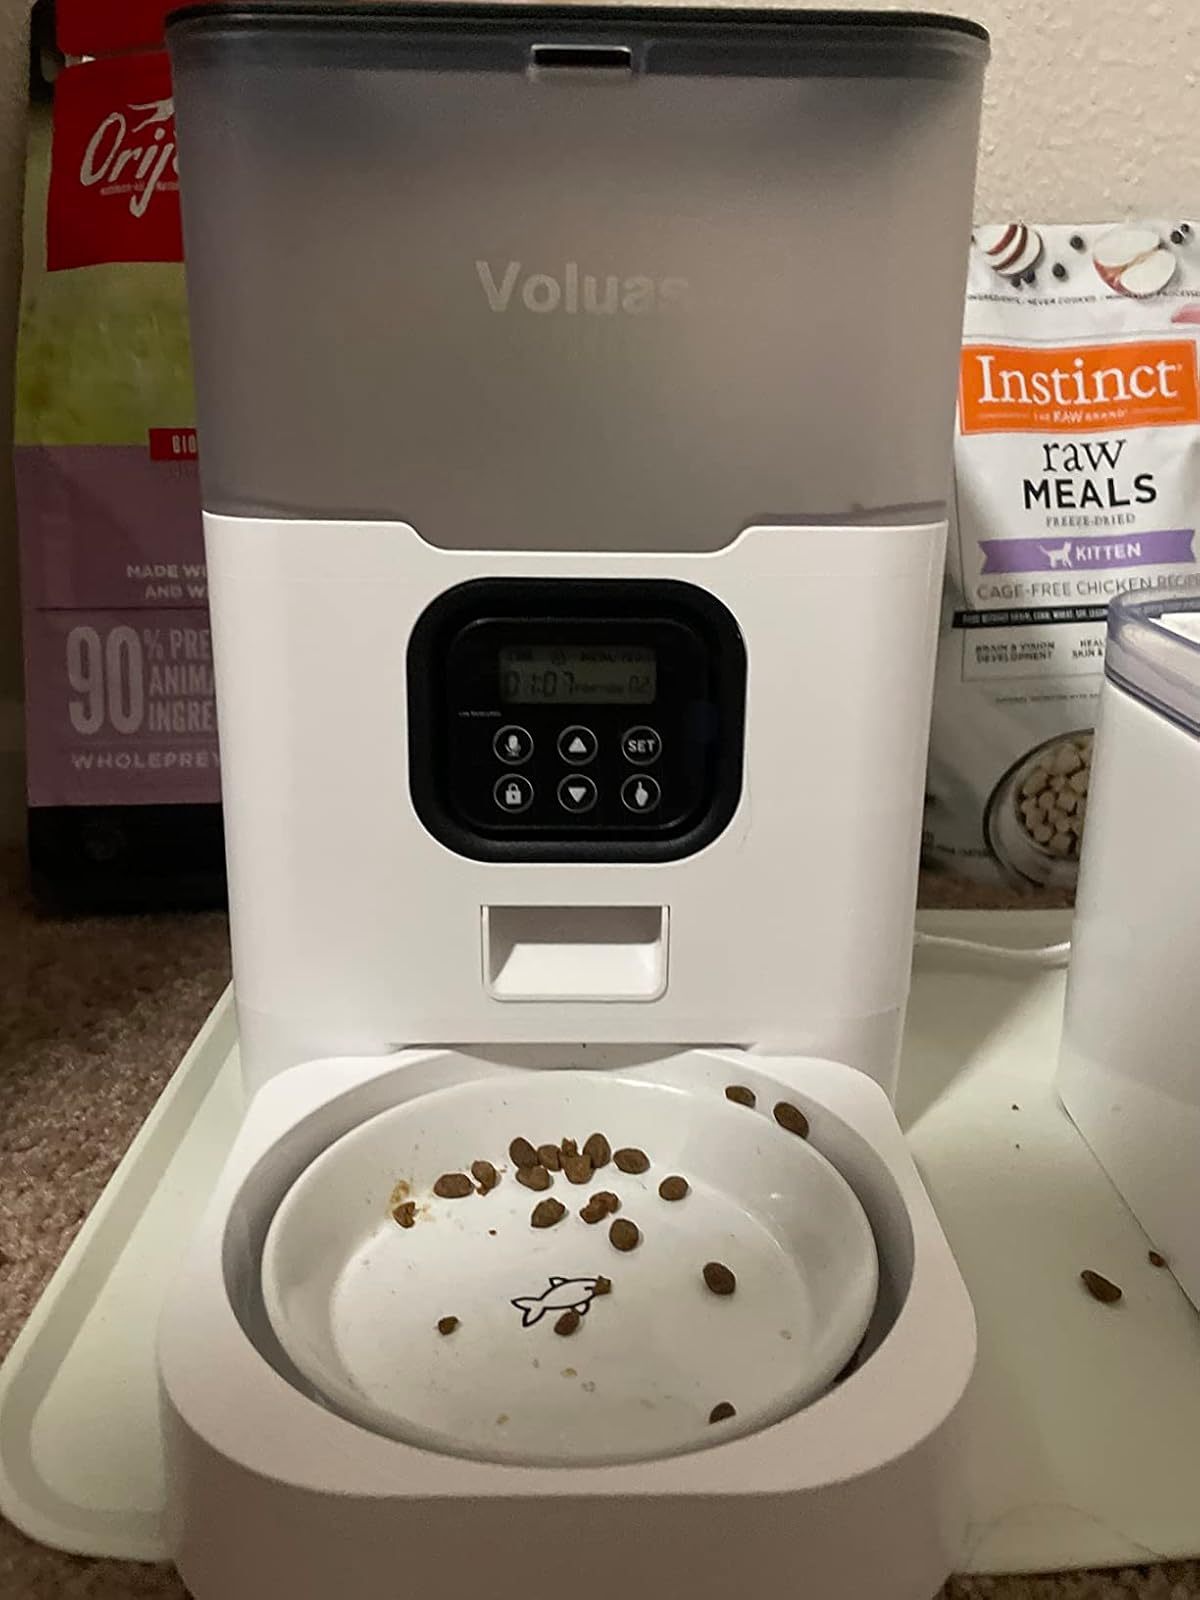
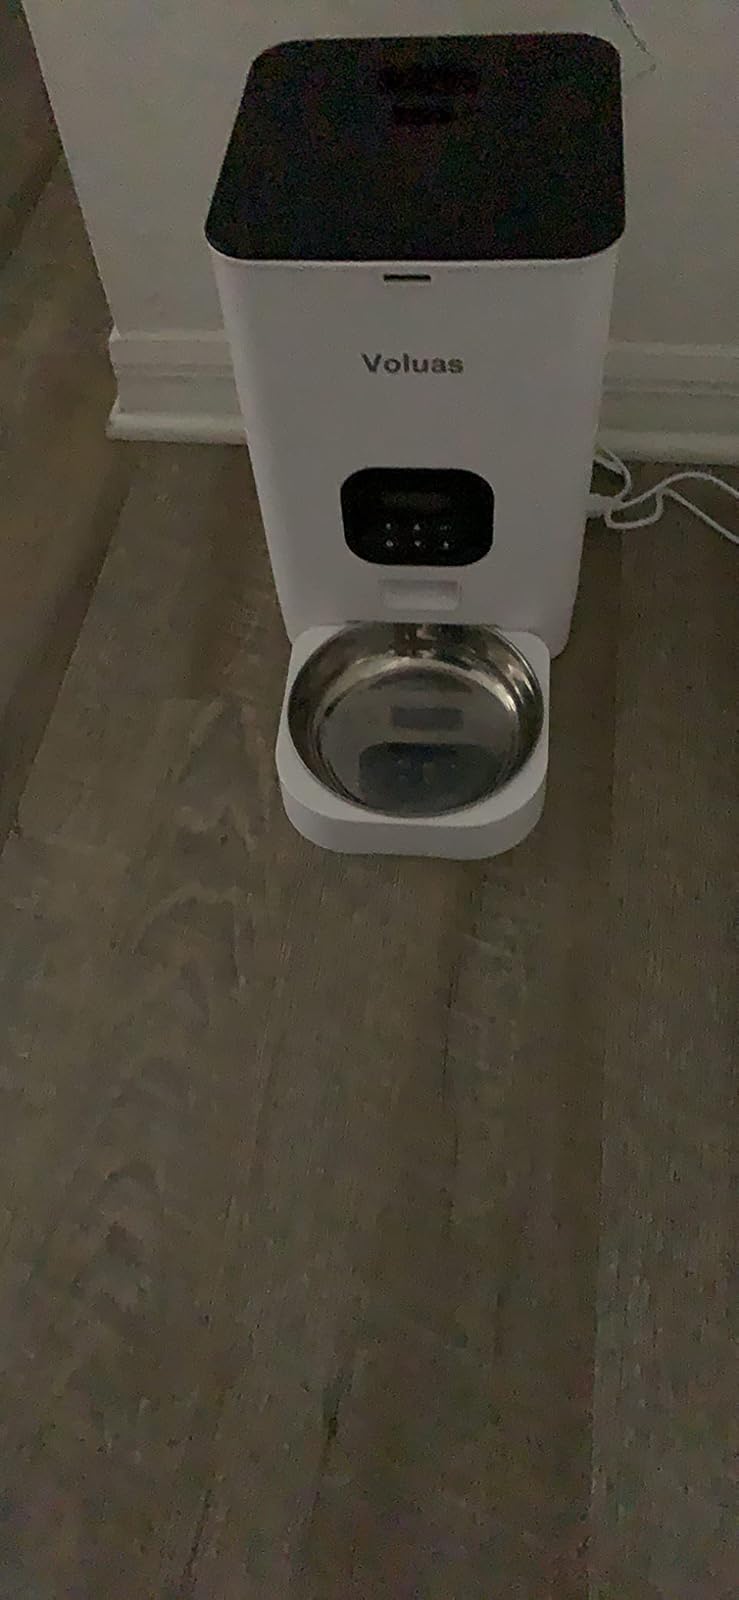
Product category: items_feeder
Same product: no